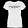
Label: T - shirt / top